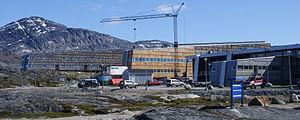
Sermersooq est une commune groenlandaise qui occupe le centre-sud et le sud-est de l'ile. Son chef-lieu est Nuuk, la capitale du Groenland et la ville la plus peuplée du pays.
Nuuk est la capitale du Groenland. Elle se situe sur la côte ouest, à l'embouchure du fjord de Nuuk, à environ 240 km au sud du cercle polaire arctique, ce qui en fait la capitale la plus septentrionale du monde. Ses habitants s'appellent les Nuukois. Nuuk est également le chef-lieu de la commune de Sermersooq.
L'université du Groenland est une université groenlandaise située à Nuuk, capitale du Groenland, l'unique université du pays.